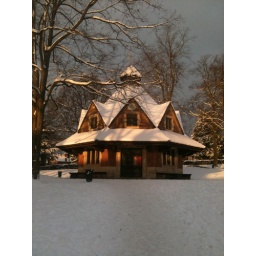
Bournville green meeting house in the snow